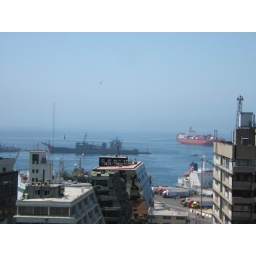
The ship in the middle of the picture is one of the many Chilean navy ships docked out front.